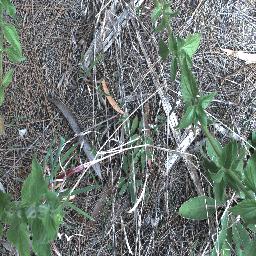
Label: siam_weed